Thomas Keell

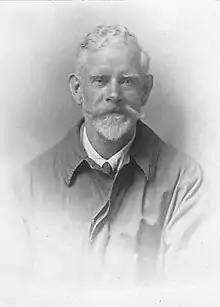
Keell in May 1930

Thomas Henry Keell (24 September 1866 – 26 June 1938) was an English anarchist who edited the anarchist newspaper "Freedom" from 1907 to 1928.